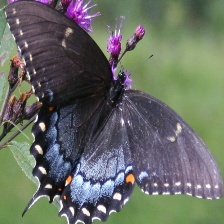
Species: YELLOW SWALLOW TAIL